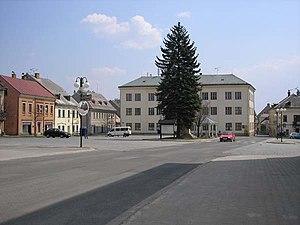
Vysoké nad Jizerou est une ville du district de Semily, dans la région de Liberec, en République tchèque. Sa population s'élevait à 1 290 habitants en 2019.